Weston-super-Mare

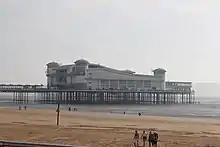
The Grand Pier

The 2011–2013 Sky1 television comedy series "The Café" was co-written by Michelle Terry who was born in the town and the series was filmed in Weston-super-Mare.